Syrian Air

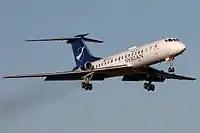
Tupolev Tu-134, used for government purposes

In 1986, SyrianAir had to suspend flights to one of its long-standing and most important destinations, London, because of a diplomatic crisis between the UK and Syria following the Hindawi affair. The number of passengers carried by SyrianAir declined to 353,355 in 1988, the lowest since the mid-seventies, forcing the airline towards more reform. The workforce was reduced by 1.5% to 3,526 in 1989, the number of passengers carried that year increased to 509,659. The workforce was increased to 3,615 in 1990, and the number of passengers increased to 655,644, a record despite the war in Kuwait, and the airline was able to finish the year without losses.